Georgios Daispangos

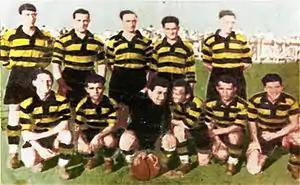
AEK at 1932 Cup.

He was invited to AEK in 1929 by the then coach, Josef Sveg and played for the club for 6 consecutive years next to the legends of the club, such as Kostas Negrepontis, Stavros Emmanouilidis, Robert Mallios Galić and Themos Asderis. On 8 November 1931, AEK won their first ever trophy, defeating Aris with 5–3 at Leoforos Alexandras Stadium in the Greek cup final, with Daispangos being one of the protagonists of the game alongside Giamalis, Negrepontis and Baltas, who scored a brace. In parallel with football, he worked in his family tailor shop in Piraeus and in fact, was a gifted craftsman as a tailor, until 1928, as he was invited through AEK to work at ULEN (the later EYDAP) in order to have more free time to devote to football. Simultaneously with his job at ULEN, Daispangos also worked at AEK, helping wherever he was asked to. He served from caretaker to masseur and clothing manager. He said that he was very happy at that period in AEK, as he considered it the time that he bonded to the club, since he saw something big was being made in his hands. He retired as a footballer at the age of only 25.